West Berlin

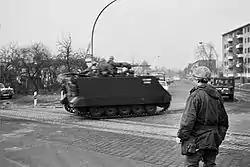
U.S. military vehicles pass through the residential district of Zehlendorf in 1969.

The London Protocol of 1944 and the Potsdam Agreement established the legal framework for the occupation of Germany in the wake of World War II. According to these agreements, Germany would be formally under the administration of four Allies (the United States, the United Kingdom, the Soviet Union, and France) until a German government "acceptable to all parties" could be established. The territory of Germany, as it existed in 1937, would be reduced by most of "Eastern Germany" thus creating the former eastern territories of Germany. The remaining territory would be divided into four zones, each administered by one of the four allied countries. Berlin, which was surrounded by the Soviet zone of occupation—newly established in most of Middle Germany—would be similarly divided, with the Western Allies occupying an enclave consisting of the western parts of the city. According to the agreement, the occupation of Berlin could end only as a result of a quadripartite agreement. The Western Allies were guaranteed three air corridors to their sectors of Berlin, and the Soviets also informally allowed road and rail access between West Berlin and the western parts of Germany.